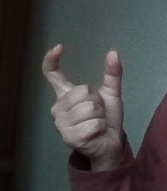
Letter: nun